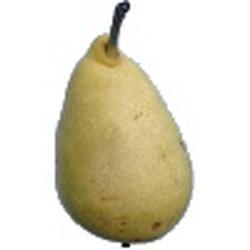
Label: Pear